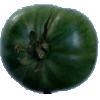
Label: Tomato not Ripened 1